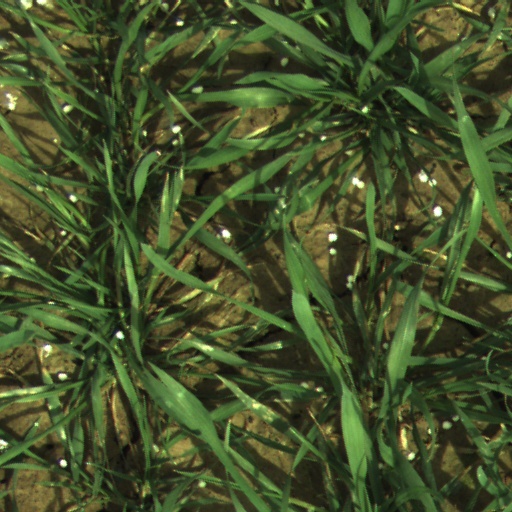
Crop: wheat